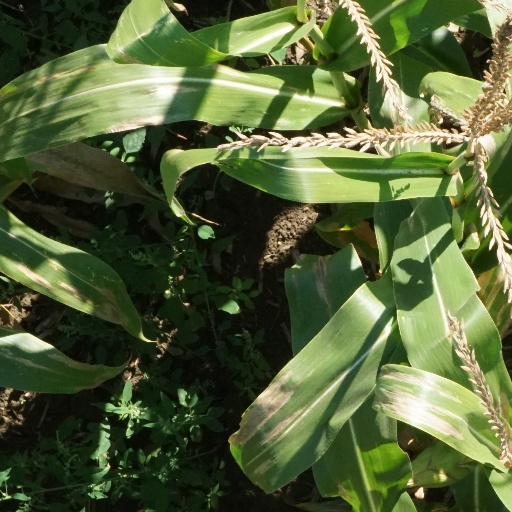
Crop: maize; corn